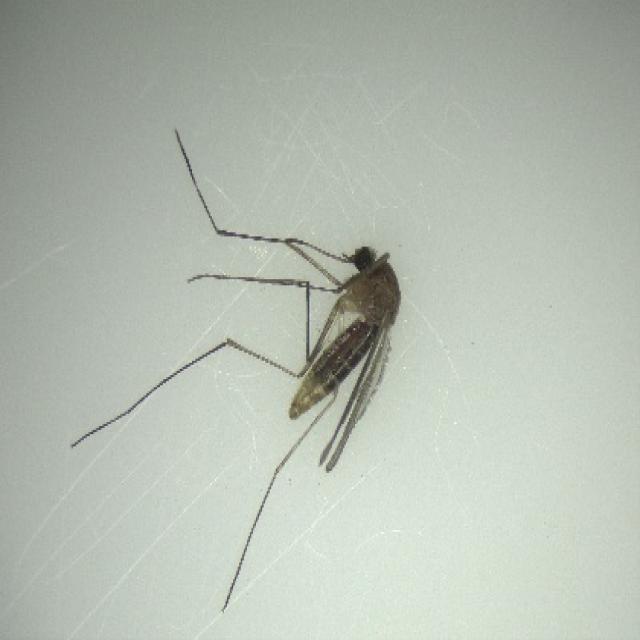
Species: culex_pipiens